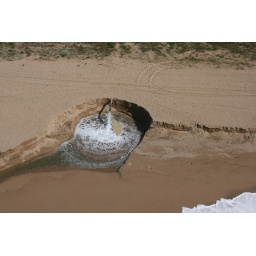
broken water pipeline after a storm near Tordera river mouth